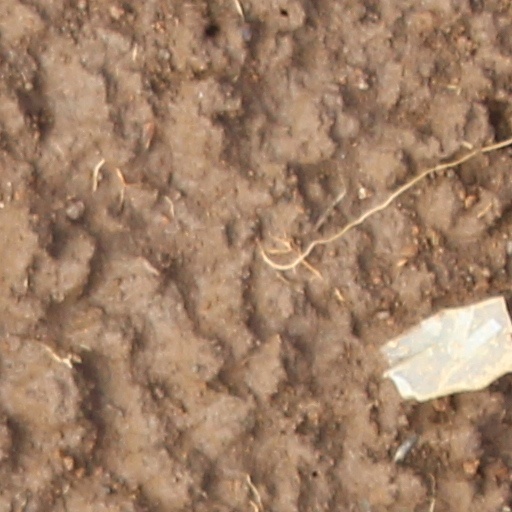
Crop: wheat